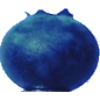
Label: huckleberry